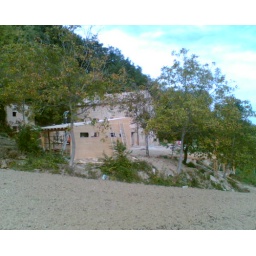
Windows in the field-facing wall also had glass in them by sundown.